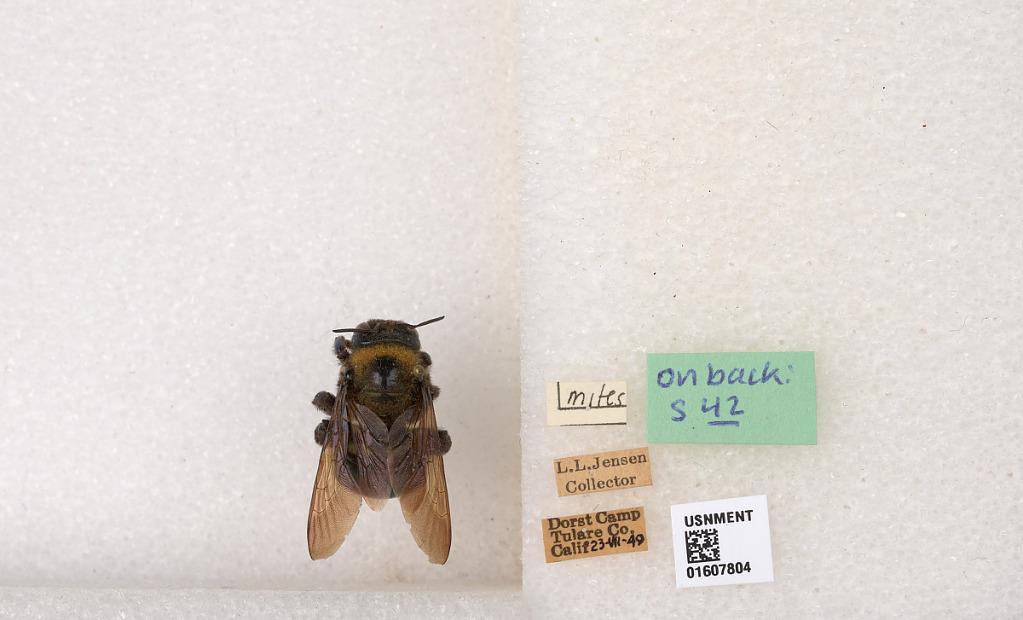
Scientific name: Xylocopa (Xylocopoides) californica californica Cresson
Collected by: Jensen
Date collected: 1949-7-23
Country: United States
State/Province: California
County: Tulare
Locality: Dorst Camp
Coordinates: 38.0021, -120.137